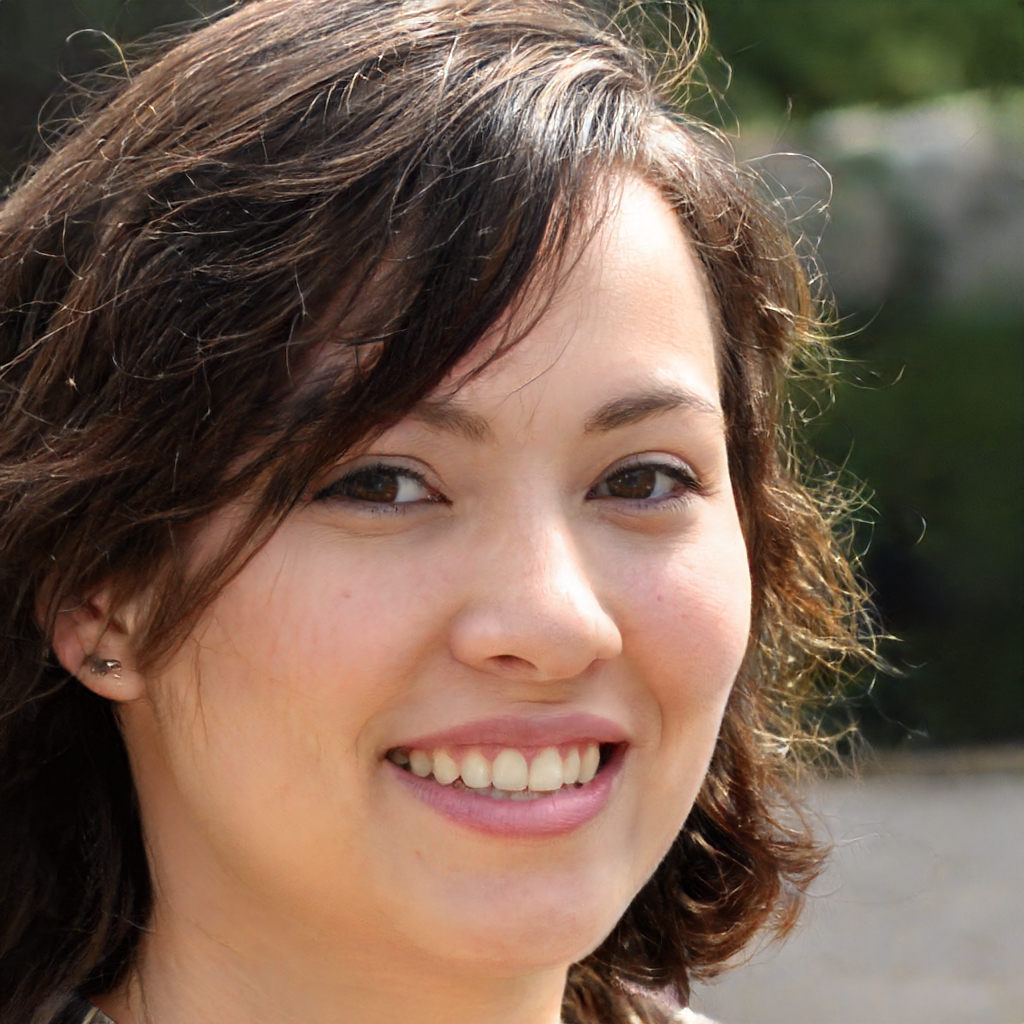
Label: Colored